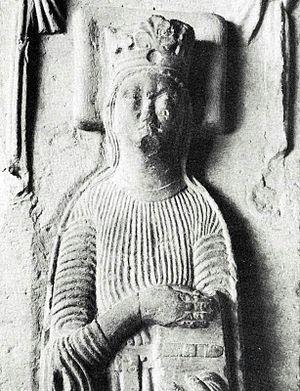
Cette liste présente les conjoints des souverains suédois. À l'exception de Frédéric de Hesse-Cassel, tous ont été des femmes, qui ont été titrées reines. Frédéric de Hesse-Cassel, devint par la suite roi sous le titre de Frédéric Iᵉʳ, à la suite de l'abdication de son épouse.
Catherine de Ymseborg suédois: Katarina Sunesdotter reine de Suède, épouse du roi Éric XI de Suède. Religieuse en 1250.